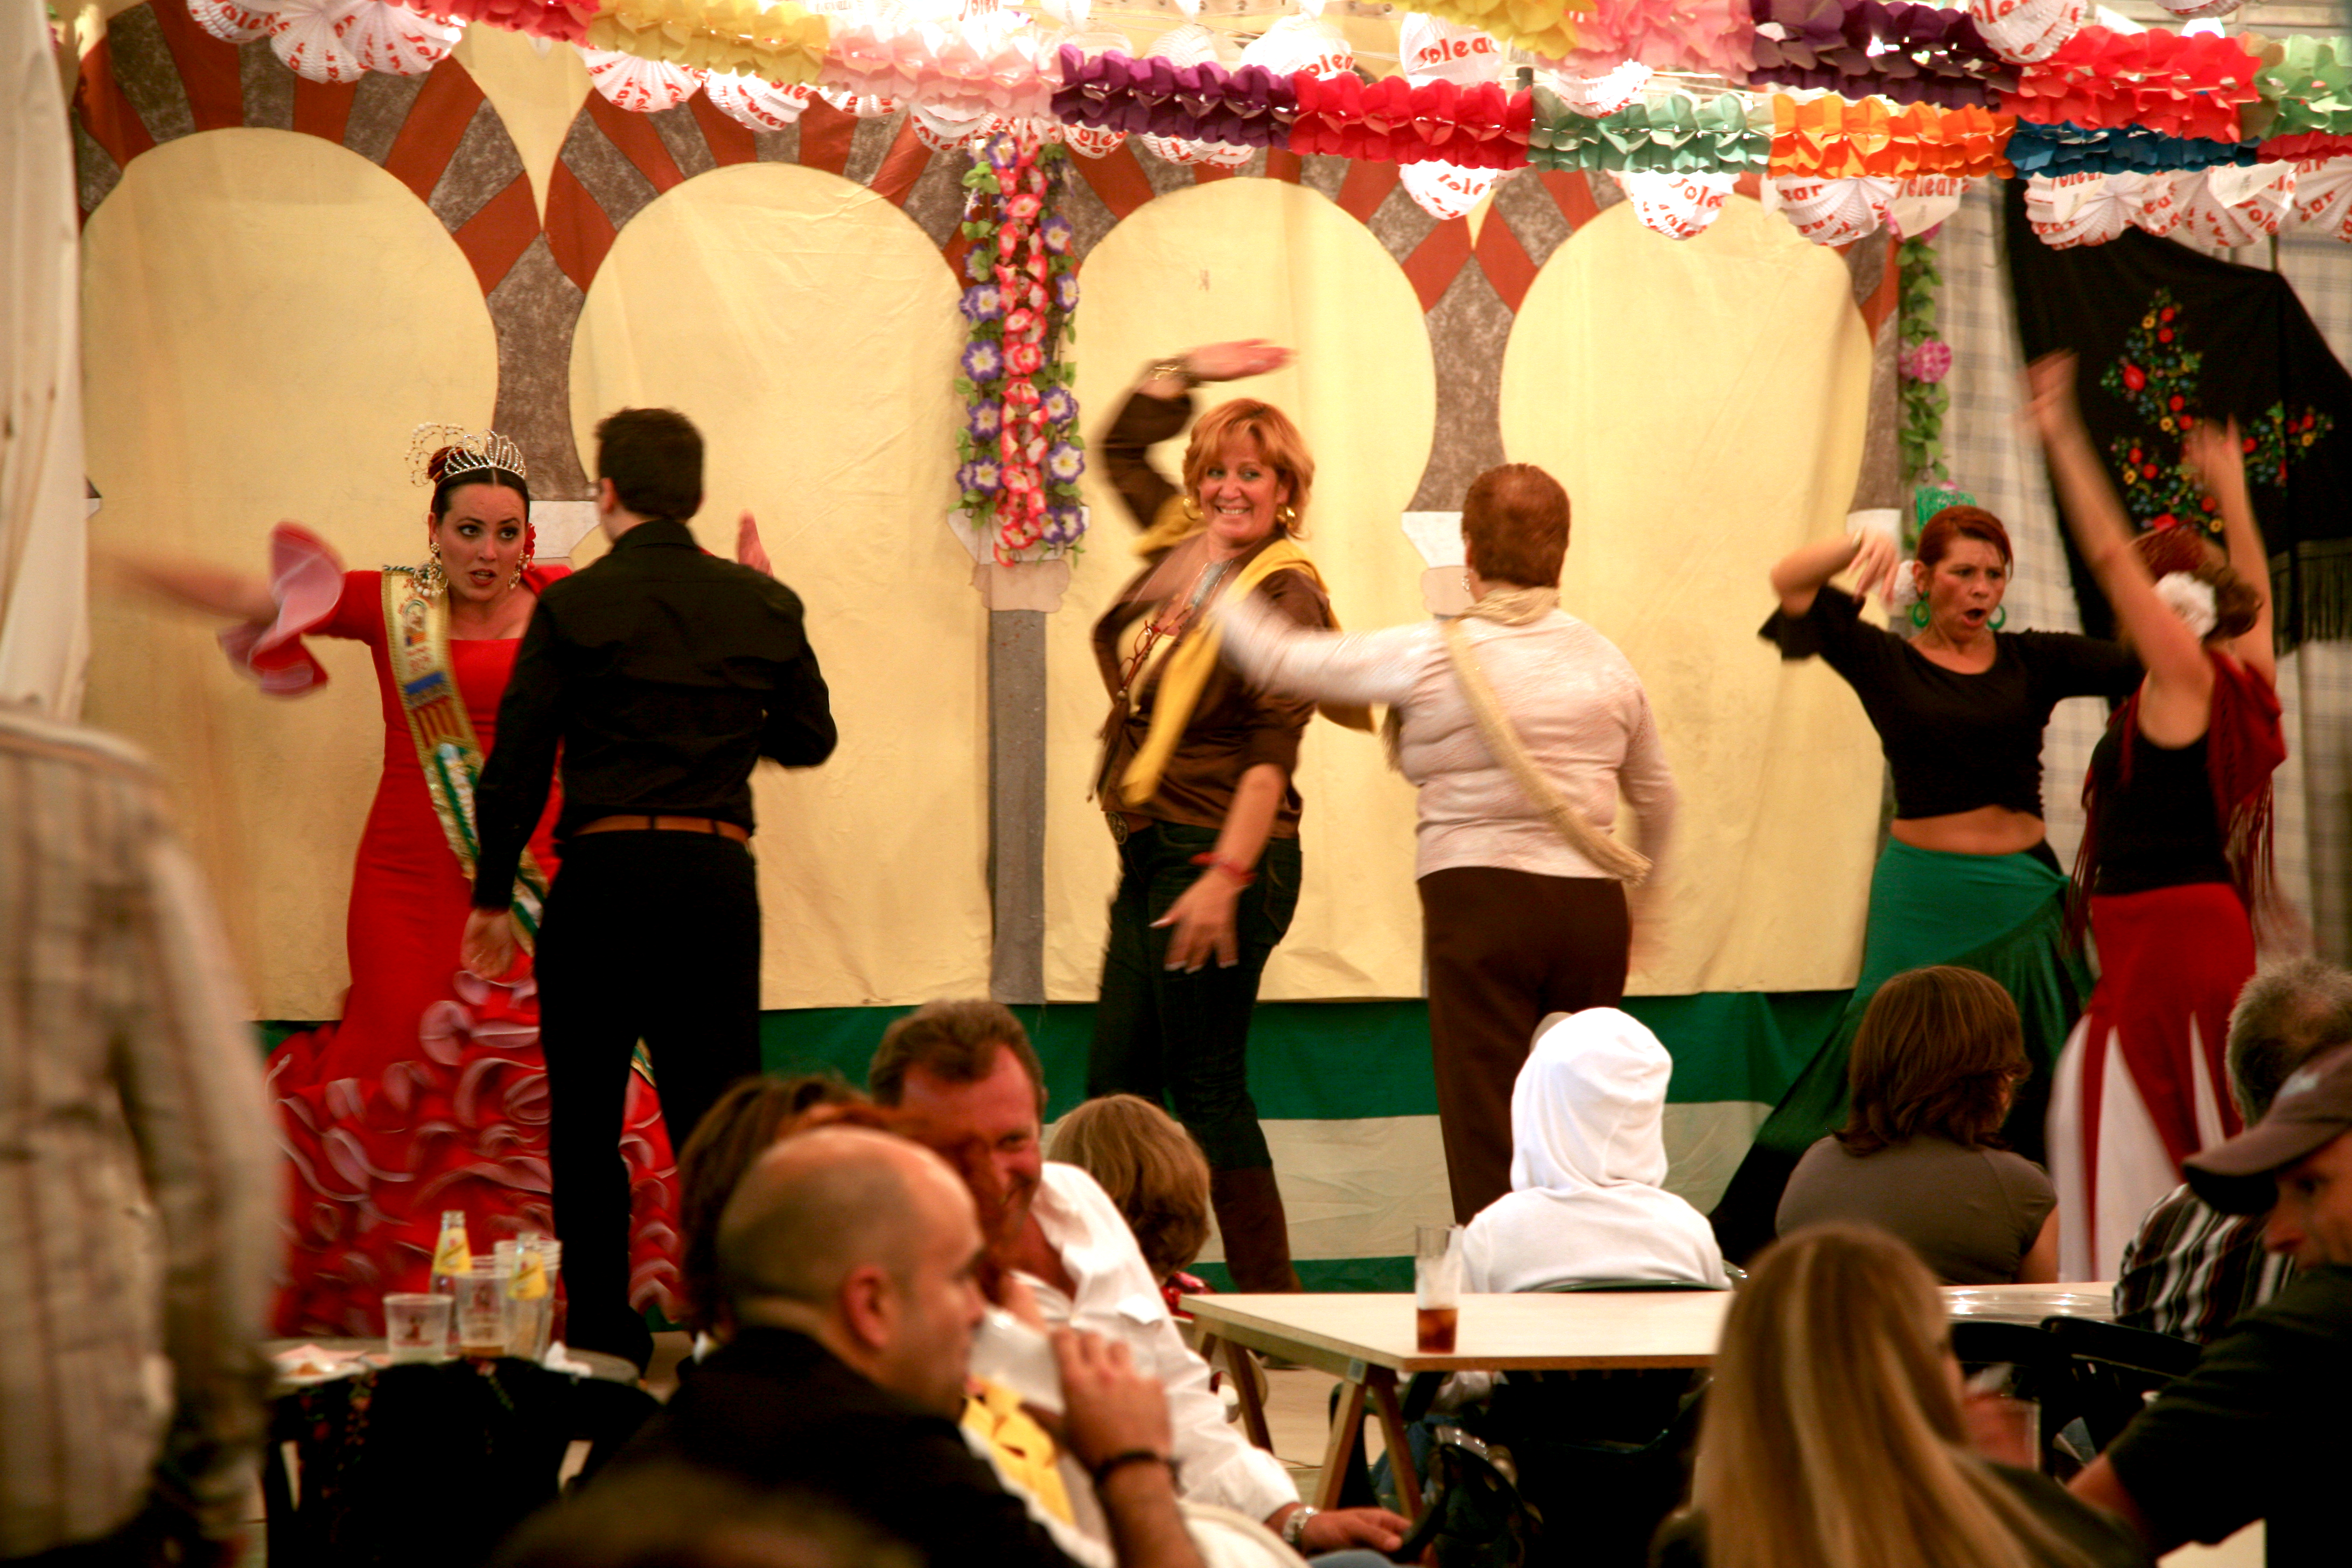
dance, meal, musician, christmas, ceremony, spain, espagne, performance, valencia, espanha, danse, flamenco, event, feria, folklore, espana, spanien, danza, spagna, spanje, espanya, valence, tanz, feriaandaluza, musical theatre